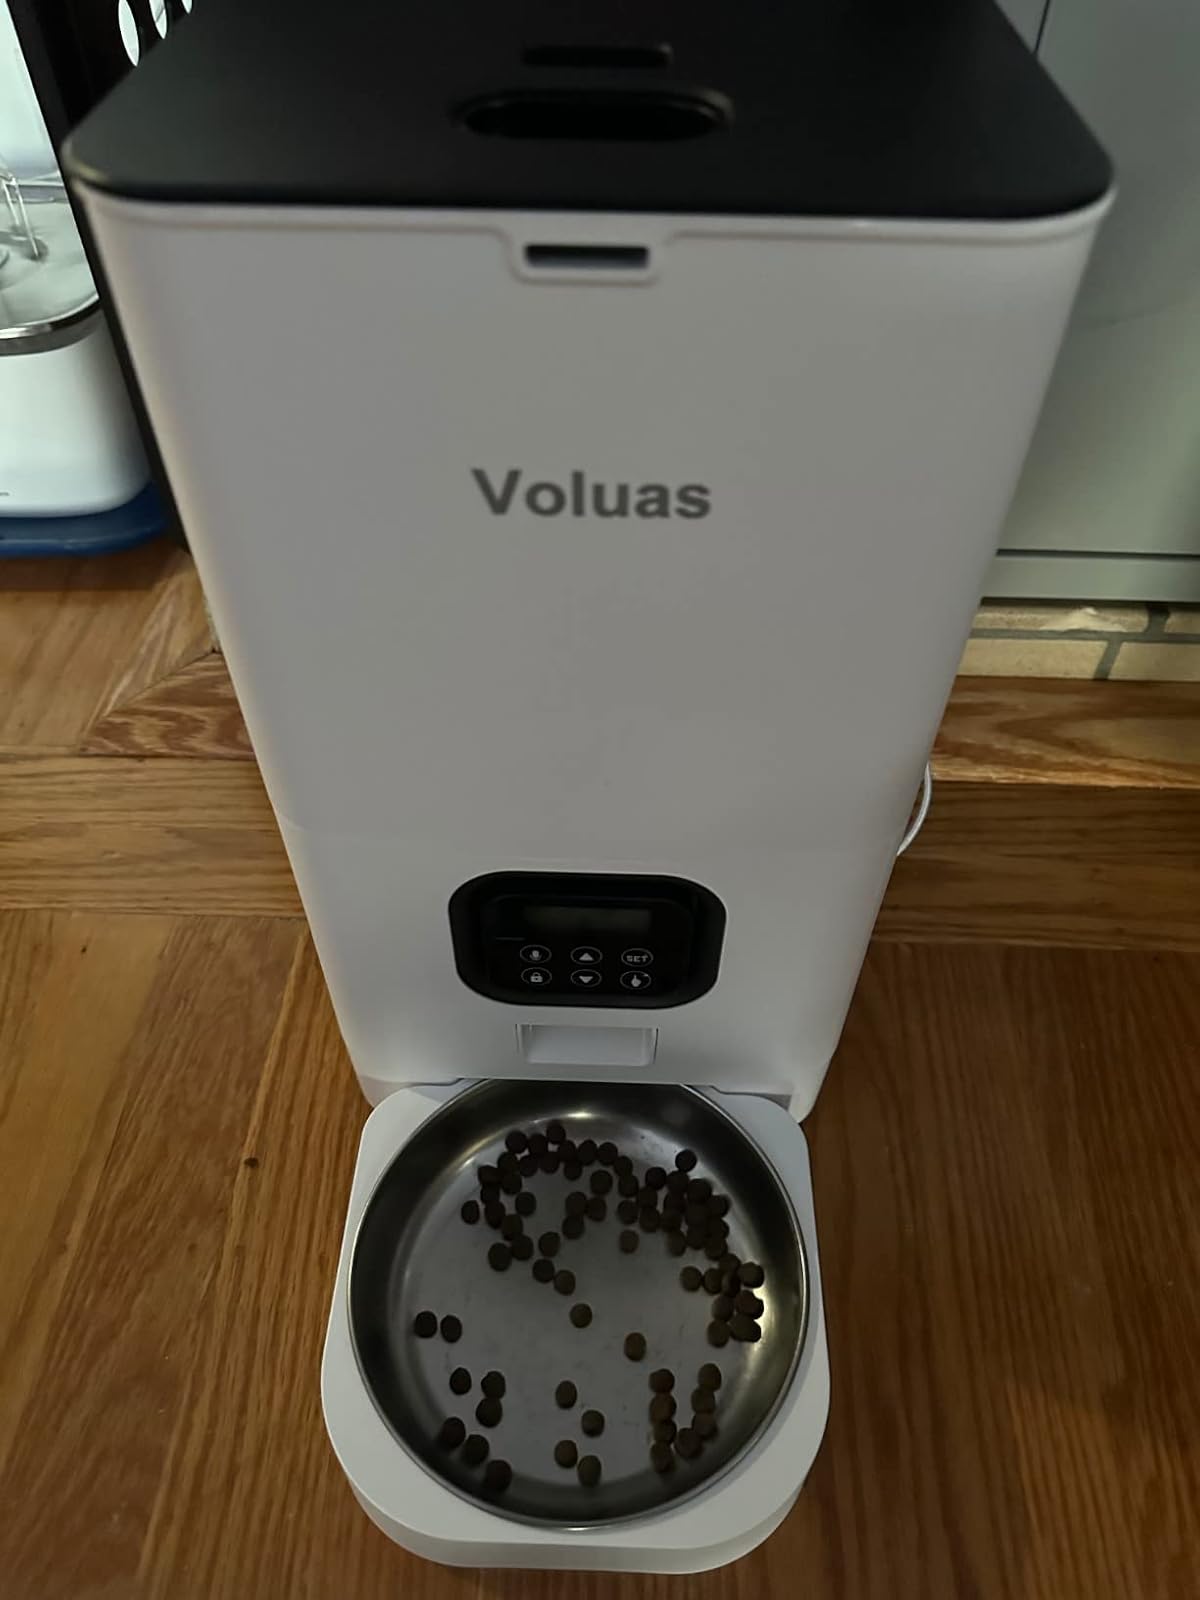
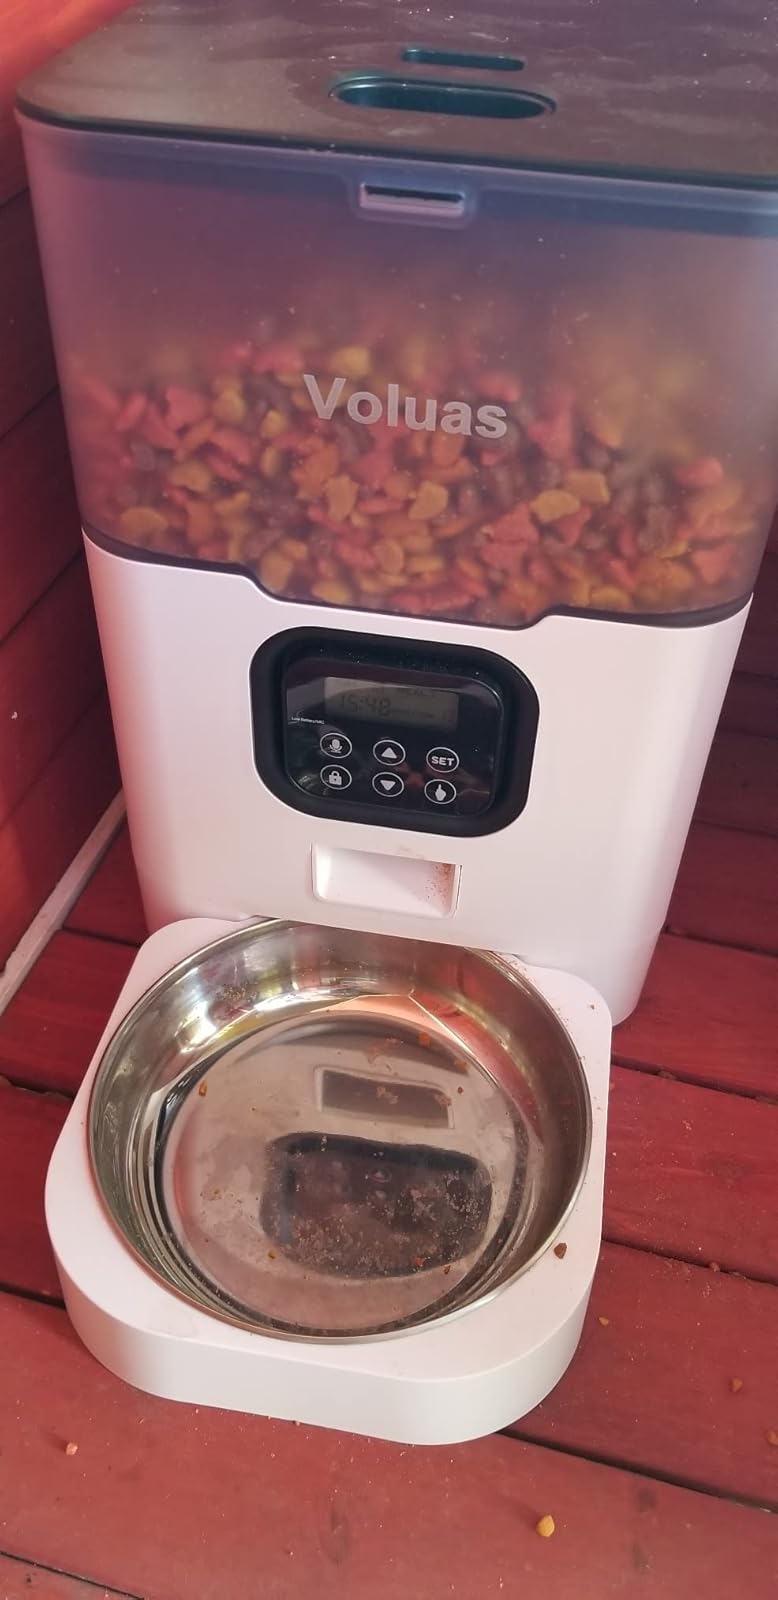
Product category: items_feeder
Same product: no